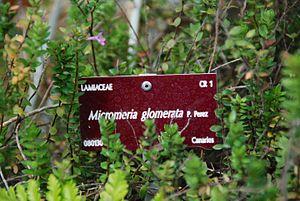
Espèce Micromeria Glomerata au Conservatoire botanique national de Brest
Micromeria glomerata, localement nommée tomillo de risco, ou encore tomillo de Taganana, est une espèce de plantes à fleurs chaméphyte ligneuse, appartenant à la famille des Lamiaceae. Décrite en 1974 par Pedro Luis Pérez de Paz, elle est endémique du nord-est de l'île de Tenerife, l'une des îles Canaries. Elle pousse dans la zone protégée du parc rural d'Anaga, appartenant au massif d'Anaga. Cette plante médicinale et aromatique, donnant des fleurs dans les tons rose-pourpre, pousse à faible altitude dans les fissures des pentes.